Stereotypes of British people

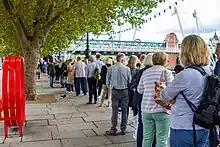
London's queue for the lying-in-state of Elizabeth II

The act of queueing holds a significant place in British culture and is often viewed as a quintessential British activity. Historically rooted in the British values of fairness, orderliness, and respect for social norms, not only is the adherence to queues seen in day-to-day activities such as waiting for public transport or purchasing goods in a shop, but it also symbolises deeper cultural ideals about patience and propriety.